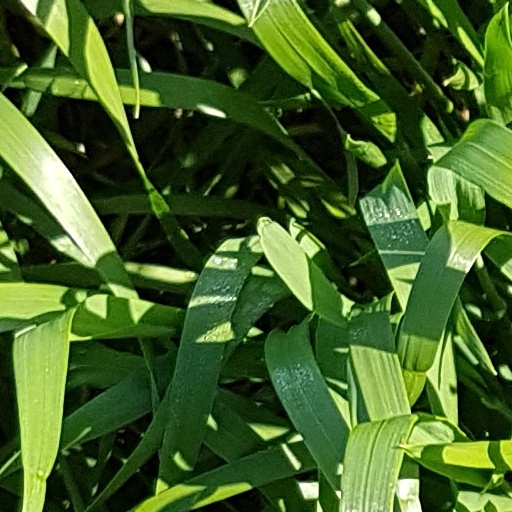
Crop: wheat